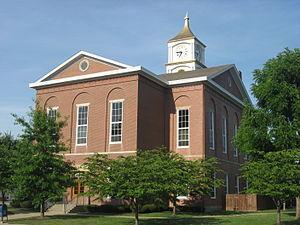
La ville de Versailles est le siège du comté de Ripley, dans l'État d'Indiana, aux États-Unis. Selon le recensement de 2010, sa population s'élève à 2 113 habitants.